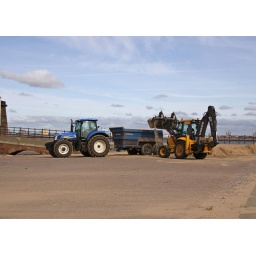
the sand that is blown in by strong winds, has to be taken back to the beach